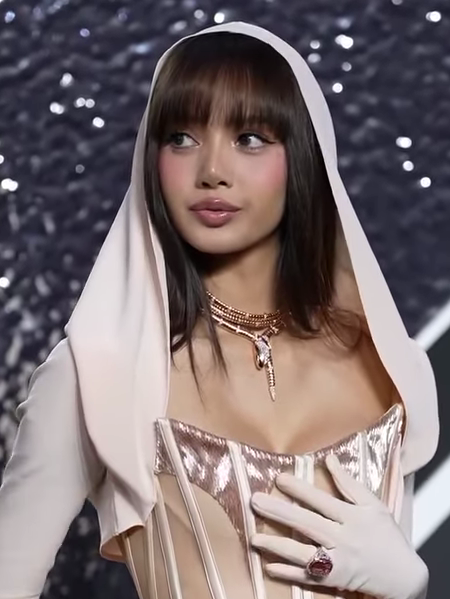
ลิซ่า (แร็ปเปอร์)

| name = ลิซ่า
| image = 20240911 Lisa MTV VMAs 06 (cropped).png
| caption = ลิซ่าในเดือนกันยายน 2567
| birth_name = ปราณปรียา มโนบาล
| birth_place = จังหวัดบุรีรัมย์ ประเทศไทย
| organization = แอลลาวด์
| signature = Signature of Lisa.svg
| module = Infobox musical artist|embed=yes
| origin = ประเทศเกาหลีใต้
| instrument = เสียงร้อง
| years_active = 2559–ปัจจุบัน
| current_member_of = แบล็กพิงก์
ลลิษา มโนบาล (ชื่อเกิด: ปราณปรียา มโนบาล; เกิด 27 มีนาคม พ.ศ. 2540) เป็นที่รู้จักในชื่อ ลิซ่า (ฮันกึล: 리사, ) เป็นแร็ปเปอร์ นักร้อง และนักเต้นชาวไทย เธอเป็นสมาชิกของแบล็กพิงก์ เกิร์ลกรุปเกาหลีใต้สังกัดวายจีเอนเตอร์เทนเมนต์
ลิซ่าเปิดตัวเป็นศิลปินเดี่ยวกับซิงเกิลอัลบั้มชื่อ "ลลิษา" ในเดือนกันยายน 2564 อัลบั้มเปิดตัวที่อันดับหนึ่งบนเซอร์เคิลอัลบั้มชาร์ต|แกออนอัลบั้มชาร์ต และขายได้มากกว่า 7 แสนชุดในสัปดาห์แรก ทำให้เธอเป็นศิลปินหญิงคนแรกที่ทำได้ มิวสิกวิดีโอลลิษา (เพลง)|เพลงชื่อเดียวกับอัลบั้ม มีผู้ชมรวม 73.6 ล้านครั้งในวันแรกบนยูทูบ กลายเป็นรายชื่อวิดีโอออนไลน์ที่มียอดผู้ชมมากที่สุดใน 24 ชั่วโมงแรก|มิวสิกวิดีโอที่มีผู้ชมมากที่สุดใน 24 ชั่วโมงแรกบนยูทูบโดยศิลปินเดี่ยว ซิงเกิลแรกและซิงเกิลที่สองของอัลบั้ม "ลลิษา" และ "มันนี (เพลงลิซ่า)|มันนี" ขึ้นถึงสิบอันดับแรกบน Billboard Global 200|"บิลบอร์ด" โกลบอล 200 โดยเพลงหลังกลายเป็นเพลงแรกของศิลปินเดี่ยวหญิงเคป็อปที่อยู่บนชาร์ต บิลบอร์ดฮอต 100|"บิลบอร์ด" ฮอต 100 และชาร์ตซิงเกิลแห่งสหราชอาณาจักร ได้นานหลายสัปดาห์ นอกจากนี้ "ลลิษา" และ "มันนี" ยังกลายเป็นอัลบั้มและเพลงแรกของศิลปินเดี่ยวเคป็อปที่มียอดสตรีมถึง 1 พันล้านครั้งบนสปอติฟายด้วย
ลิซ่าได้รับรางวัลมากมาย รวมถึงรางวัลมามาอะวอดส์, เซอร์เคิลชาร์ตมิวสิกอะวอดส์, เอ็มทีวีวิดีโอมิวสิกอะวอดส์ และเอ็มทีวียุโรปมิวสิกอะวอดส์ สองรางวัลหลังเธอเป็นศิลปินเดี่ยวเคป็อปคนแรกที่ได้รับรางวัลดังกล่าว เธอได้บันทึกในบันทึกสถิติโลกกินเนสส์ 8 หัวข้อ มากกว่าศิลปินเดี่ยวเคป็อปคนใด ๆ ทั้งนี้ เธอยังเป็นรายชื่อบัญชีอินสตาแกรมที่มียอดผู้ติดตามมากที่สุด|ศิลปินเคป็อปที่มียอดผู้ติดตามมากที่สุดบนอินสตาแกรมเช่นเดียวกับศิลปินเดี่ยวเคป็อปที่มียอดผู้ติดตามมากที่สุดบนยูทูบ
== ชีวิตช่วงแรก ==
ลิซ่าเกิดเมื่อวันที่ 27 มีนาคม พ.ศ. 2540 ที่จังหวัดบุรีรัมย์ มีชื่อเกิดว่า "ปราณปรียา" แต่ภายหลังเปลี่ยนเป็น "ลลิษา" จากการทายทักของหมอดู มีความหมายว่า "ผู้ที่ได้รับการยกย่อง" และมีชื่อเล่นในวัยเด็กว่า "ป๊อกแป๊ก", "ลลิส" และ "ลิส" ตามลำดับ ลิซ่าอาศัยอยู่กับมารดาชื่อ จิตทิพย์ เป็นชาวจังหวัดบุรีรัมย์ และพ่อเลี้ยงชื่อ มาร์โค บรุช์ไวเลอร์ (Marco Brüschweiler) ชาวสวิส เป็นที่ปรึกษาการประกอบธุรกิจร้านอาหารและผู้เชี่ยวชาญทางด้านอาหารไทย ลิซ่าสำเร็จการศึกษาจากโรงเรียนประภามนตรี 1 และ 2
เมื่ออายุสี่ขวบ ลิซ่าเริ่มหัดเต้นและลงแข่งขันในเวทีต่าง ๆ รวมถึงโครงการทูบีนัมเบอร์วัน และได้เข้าร่วมทีมนักเต้น วีซาคูล (We Zaa Cool) ซึ่งต่อมาในเดือนกันยายน 2552 ทีมได้เข้าแข่งขันในรายการ "แอลจีเอนเตอร์เทนเนอร์ ล้านฝันสนั่นโลก" ทางช่อง 9 และได้รางวัลพิเศษประเภททีม นอกจากนี้ ลิซ่ายังเป็นตัวแทนของโรงเรียนไปประกวดร้องเพลงในโครงการ 3 คุณธรรมนำไทย ซึ่งจัดโดยศูนย์คุณธรรม (องค์การมหาชน)|ศูนย์คุณธรรม และได้รับรางวัลรองชนะเลิศ
ครั้นเมื่อเข้าสู่วัยรุ่น ลิซ่าเริ่มสนใจอุตสาหกรรมเคป็อปและอยากเป็นศิลปินเกาหลีรายการ "วีกลีไอดอล" เมื่อวันที่ 6 พฤศจิกายน 2559 ตอนที่ 277 ทางช่องเอ็มบีซีเอเวอรี 1 เธอยังแสดงความชื่นชมต่อบิกแบง (วงดนตรีเกาหลีใต้)|บิกแบงและทูเอนีวัน และปรารถนาว่าตนอยากประสบความสำเร็จเหมือนกับวงดังกล่าว ในปี 2553 วายจีเอนเตอร์เทนเมนต์มาเปิดออดิชันในประเทศไทยเป็นครั้งแรก จากผู้สมัครราวสี่พันคน ลิซ่าเป็นคนเดียวที่ผ่านการคัดเลือกและได้เข้ามาเป็นศิลปินฝึกหัดของวายจีเมื่อวันที่ 11 เมษายน 2554 ขณะออดิชัน เธอยังสร้างความประทับใจให้กับกรรมการชื่อ แทบิน|แดนนี อิม แห่งวงวันไทม์ ซึ่งภายหลังเขาออกมาชื่นชมถึงความมั่นใจบนเวทีและทัศนคติหลังเวทีของเธอ
== อาชีพ ==
=== ก่อนเปิดตัวและแบล็กพิงก์ ===
ไฟล์:(17.05.17) 블랙핑크 리사 2.jpg|thumb|upright|right|ลิซ่าขณะแสดงในเดือนพฤษภาคม 2560
ลิซ่าเริ่มเป็นที่สนใจในปี 2555 หลังจากวายจีอัปโหลดวิดีโอการเต้นของเธอลงบนยูทูบในคลิปชื่อ "WHO'S THAT GIRL???" ในเดือนพฤศจิกายน 2556 เธอปรากฏอยู่ในมิวสิกวิดีโอของแทยัง สำหรับเพลง "รินการีนกา" (Ringa Linga) ในฐานะนักเต้นประกอบ ร่วมกับสมาชิกของไอคอน (วงดนตรีเกาหลีใต้)|ไอคอนและวินเนอร์ ในเดือนมีนาคม 2557 ลิซ่าเป็นนางแบบให้กับเสื้อผ้าแนวสตรีตของโนนากอน (Nonagon) ร่วมกับบีไอและบ็อบบี้ (แร็ปเปอร์)|บ็อบบี
หลังจากการฝึกหัดนานกว่า 5 ปี ลิซ่าได้เป็นหนึ่งในสมาชิกวงแบล็กพิงก์และยังเป็นศิลปินต่างชาติคนแรกในค่ายวายจีเอนเตอร์เทนเมนต์ แบล็กพิงก์เปิดตัวครั้งแรกด้วยซิงเกิลอัลบั้ม "สแควร์วัน (ซิงเกิลแบล็กพิงก์)|สแควร์วัน" วางจำหน่ายในเดือนสิงหาคม 2559 ซิงเกิลนำ "วิสเซิล (เพลงแบล็กพิงก์)|วิสเซิล" ประสบความสำเร็จด้วยการออลคิล (All Kill) บนชาร์ตของเกาหลีใต้ ทำให้แบล็กพิงก์ได้เข้าชิงรางวัลโกลเดนดิสก์อะวอดส์สาขาเพลงดิจิทัลยอดเยี่ยม (พนซัง) ในปีต่อมา พวกเธอกวาดสามรางวัลจากแกออนชาร์ตเคป็อปอะวอดส์สาขาศิลปินหน้าใหม่แห่งปี, เพลงแห่งปี ประจำเดือนสิงหาคม จากเพลง "วิสเซิล (เพลงแบล็กพิงก์)|วิสเซิล" และเพลงแห่งปี ประจำเดือนพฤศจิกายน จากเพลง "เพลย์อิงวิทไฟร์"
ในเดือนตุลาคม 2563 แบล็กพิงก์ออกสตูดิโออัลบั้มชุดแรก "ดิอัลบั้ม (อัลบั้มแบล็กพิงก์)|ดิอัลบั้ม" อัลบั้มประสบความสำเร็จทั่วโลก และกลายเป็นอัลบั้มที่ขายดีที่สุดอันดับที่ห้าในปี 2563 ด้วยยอดขาย 1.5 ล้านชุด และเป็นอัลบั้มขายดีที่สุดตลอดกาลของศิลปินหญิงชาวเกาหลีใต้ ในปีเดียวกันนั้น วงออกภาพยนตร์สารคดีชื่อ "แบล็กพิงก์: ไลต์อัพเดอะสกาย" ออกฉายทางเน็ตฟลิกซ์
=== ผลงานเดี่ยว ===
ในวันที่ 19 เมษายน 2564 วายจีเอนเตอร์เทนเมนต์เปิดเผยกับ "เดอะโคเรียเฮรัลด์" ว่าลิซ่าจะเปิดตัวเป็นศิลปินเดี่ยวคนที่สามของแบล็กพิงก์ โดยกำหนดการจะประกาศให้ทราบภายหลัง วันที่ 12 กรกฎาคม วายจีกล่าวว่ากำลังถ่ายทำมิวสิกวิดีโอของเธอ ซิงเกิลอัลบั้มเปิดตัวของลิซ่าชื่อ "ลลิษา" และลลิษา (เพลง)|ซิงเกิลนำในชื่อเดียวกัน วางจำหน่ายวันที่ 10 กันยายน 2564 มิวสิกวิดีโอเพลง "ลลิษา" กลายเป็นวิดีโอของศิลปินเดี่ยวที่มีผู้ชมมากที่สุดภายใน 24 ชั่วโมง ทำลายสถิติมิวสิกวิดีโอเพลง "มี (เพลงเทย์เลอร์ สวิฟต์)|มี" ของเทย์เลอร์ สวิฟต์ ที่ร้องรับเชิญโดยเบรนดอน ยูรี เพลงยังเปิดตัวที่อันดับ 84 บนชาร์ต บิลบอร์ดฮอต 100|"บิลบอร์ด" ฮอต 100 และอันดับสองบนชาร์ต Billboard Global 200|"บิลบอร์ด" โกลบอล 200 อัลบั้มขายได้ถึง 736,221 ชุดในสัปดาห์แรก กลายเป็นอัลบั้มที่มียอดขายสัปดาห์แรกสูงที่สุดของศิลปินหญิงเกาหลี และทำให้ลิซ่าเป็นศิลปินหญิงเดี่ยวคนแรกที่มียอดขายมากกว่า 5 แสนชุดในหนึ่งสัปดาห์
ลิซ่าร้องรับเชิญให้ดีเจสเนก ในเพลง "เอสจี (เพลง)|เอสจี" ร่วมกับโอซูนา (นักร้อง)|โอซูนา และเมแกนเดอะสตัลเลียน ในวันที่ 22 ตุลาคม 2564 มิวสิกวิดีโอถ่ายทำในไมแอมีและกำกับโดยคอลิน ทิลลีย์ เพลงขึ้นอันดับที่ 19 บน "บิลบอร์ด" โกลบอล 200 ในสหรัฐ เพลงเปิดตัวที่อันดับสองบนชาร์ตบับบลิงอันเดอร์ฮอต 100 และกลายเป็นเพลงแรกของลิซ่าที่ขึ้นอันดับหนึ่งบนชาร์ตละตินแอร์เพลย์
ลิซ่าได้รับรางวัลเอ็มทีวีวิดีโอมิวสิกอะวอดส์และเอ็มทีวียุโรปมิวสิกอะวอดส์ สาขาเคป็อปยอดเยี่ยม สำหรับเพลง "ลลิษา" ทำให้ลิซ่ากลายเป็นศิลปินเดี่ยวเคป็อปคนแรกที่ได้รับสองรางวัลนี้ ในวันที่ 8 กุมภาพันธ์ 2567 ลิซ่าได้ก่อตั้งค่ายเพลงเป็นของตนเองในชื่อ แอลลาวด์ (Lloud) ต่อมาในวันที่ 10 เมษายน มีการประกาศว่าแอลลาวด์ได้ร่วมมือกับอาร์ซีเอเรเคิดส์ สำหรับการเผยแพร่ผลงานเดี่ยว โดยสัญญาของเธอจะรวมการเป็นเจ้าของต้นฉบับเสียงทั้งหมดด้วย ซิงเกิลเดี่ยว "ร็อกสตาร์ (เพลงลิซ่า)|ร็อกสตาร์" ซึ่งเป็นผลงานแรกภายใต้สังกัดแอลลาวด์ เผยแพร่เมื่อวันที่ 27 มิถุนายน
== กิจกรรมอื่น ๆ ==
=== การสนับสนุนผลิตภัณฑ์ ===
หลังจากเป็นนางแบบให้กับแบรนด์เครื่องสำอางเกาหลีใต้ มูนช็อต ในปี 2559 ลิซ่ากลายเป็นทูตตราสินค้าของประเทศจีนเมื่อวันที่ 21 มีนาคม 2561 รวมถึงประเทศไทยเมื่อวันที่ 25 กรกฎาคม 2562 เธอเป็นพรีเซ็นเตอร์เฉพาะให้กับคอลเลกชันใหม่หกชิ้นที่มีลายเซ็นของเธอเป็นส่วนหนึ่งของบรรจุภัณฑ์ ในเดือนมีนาคม 2562 ลิซ่าเซ็นสัญญากับบริษัทแอดวานซ์ อินโฟร์ เซอร์วิส (AIS) และเป็นพรีเซ็นเตอร์ให้กับซัมซุง กาแลคซีเอส 10 ในประเทศไทย เกมสำหรับโทรศัพท์มือถือ "แร็กนาร็อกเอ็ม: อีเทอร์นอลเลิฟ" ได้เลือกลิซ่าเป็นแบบให้กับตัวละครที่จะปรากฏอยู่บนเซิร์ฟเวอร์ "มิดไนต์ปาร์ตี" ตั้งแต่วันที่ 24 กรกฎาคม 2562 เป็นต้นไป
ในเดือนมกราคม 2563 ลิซ่าเป็นแบบให้กับบริษัทชุดกีฬา อาดิดาส SS20 ซีซัน ประเภทเสื้อผ้ามายเชลเตอร์ ร่วมกับมีโน แห่งวงวินเนอร์ ความนิยมครั้งใหม่ของลิซ่าในประเทศจีน หลังจากปรากฏอยู่ในรายการ "วัยรุ่นวัยฝัน ซีซัน 2" ทางช่องอ้ายฉีอี้ ในฐานะที่ปรึกษาการเต้น เธอได้รับเลือกให้เป็นโฆษกน้ำยาปรับผ้านุ่ม ดาวน์นี|ดีแอนด์จีดาวน์นี และนมโยเกิร์ต เจิ้งกว๋อลี่ ของเมิ่งหนิวแดรี เมื่อวันที่ 27 มิถุนายน เทนเซ็นต์เกมส์ได้ประกาศให้ลิซ่าเป็นโฆษกเกมมือถือ "บรอวล์สตาส์" ของซูเปอร์เซลล์ (บริษัทวิดีโอเกม)|ซูเปอร์เซลล์ ในเดือนตุลาคม แม็กคอสเมติกส์|แม็กซึ่งมีลอว์เดอร์เป็นเจ้าของได้แต่งตั้งให้ลิซ่าเป็นทูตระดับนานาชาติคนใหม่ด้วย
ในวันที่ 22 กุมภาพันธ์ 2564 ลิซ่าเซ็นสัญญากับวีโว (บริษัทเทคโนโลยี)|วีโว เพื่อส่งเสริมสมาร์ตโฟน วีโวเอส 9 และ วีโวเอส 7 ในเดือนมีนาคม 2565 เธอเป็นทูตตราสินค้าให้กับชีวาสรีกัลและได้แสดงแคมเปญที่ชื่อ "ไอไรส์, วีไรส์" ในเดือนมกราคม 2566 เธอเป็นพรีเซ็นเตอร์ให้กับทรูไอดี ซึ่งเป็นบริการในเครือทรู คอร์ปอเรชั่นCite web|date=2023-01-09|title=ทรูไอดี ดึง ลิซ่า แบล็กพิงค์ เป็นพรีเซนเตอร์ เสริมแกร่งคอนเทนต์ และภาพลักษณ์แบรนด์ในต่างประเทศ Brand Inside|language=en-US รวมถึงเป็นผู้สนับสนุนบอร์นพิงก์เวิลด์ทัวร์ที่จัดขึ้นในประเทศไทย ต่อมาในเดือนพฤษภาคม ปีเดียวกัน เธอโฆษณาให้ทรูมันนี่
ในเดือนกรกฎาคม 2567 ลิซ่าเป็นเฮาส์แอมบาสเซเดอร์ (House Ambassador) ให้แก่หลุยส์ วิตตอง
=== โทรทัศน์ ===
ลิซ่าได้รับคัดเลือกแสดงในรายการเรียลลิตีชื่อ "เรียลแมน 300" ออกอากาศครั้งแรกในวันที่ 21 กันยายน 2561 ทางช่องเอ็มบีซี รายการเกี่ยวกับชีวิตการเป็นทหารของเหล่าคนดังที่สถาบันกองทัพเกาหลีในย็องช็อน การแสดงของลิซ่าครั้งนี้ทำให้เธอได้รับเลือกเป็นตัวละครแห่งปีจากเอ็มบีซีเอนเตอร์เทนเมนต์อะวอดส์ ในเดือนพฤศจิกายน เธอเปิดช่องยูทูบเป็นของตนเอง ภายใต้บัญชีชื่อ "ลิลิฟิล์มออฟฟิเชียล" (Lilifilm Official) โดยที่วิดีโอจะเน้นไปที่การเต้นหรือวิดีโอบล็อก|วล็อกเป็นหลัก ในเดือนมีนาคม 2564 ช่องยูทูบของเธอมีผู้ติดตามมากกว่า 6 ล้านคน
ในเดือนมีนาคม 2563 ลิซ่ารับหน้าที่เป็นที่ปรึกษาการเต้นในรายการเซอร์ไววัลเพื่อค้นหาศิลปินกลุ่มหญิง "วัยรุ่นวัยฝัน ซีซัน 2" ทางช่องอ้ายฉีอี้ และ "วัยรุ่นวัยฝัน ซีซัน 3" เพื่อค้นหาศิลปินกลุ่มชายในเดือนกุมภาพันธ์ พ.ศ. 2564 นิตยสาร "วาไรตี (นิตยสาร)|วาไรตี" เปิดเผยว่าลิซ่าจะเริ่มต้นอาชีพนักแสดงในซีรีส์ทางช่องเอชบีโอเรื่อง "เดอะไวต์โลตัส" สำหรับฤดูกาลที่ 3 โดยใช้ชื่อ ลลิษา มโนบาล เป็นเครดิต
== ความนิยม ==
ในเดือนเมษายน 2562 ลิซ่ากลายเป็นศิลปินเคป็อปที่มียอดผู้ติดตามมากที่สุดในอินสตาแกรม โดยมีผู้ติดตามกว่า 17.4 ล้านคนในขณะนั้น เธอยังเป็นผู้มีชื่อเสียงจากประเทศไทยและประเทศเกาหลีใต้ที่มียอดผู้ติดตามมากที่สุดในอินสตาแกรม และกลายเป็นศิลปินเคป็อปคนแรกที่มีผู้ติดตามถึง 50 ล้านคนในเดือนเมษายน 2564 และยังคงเพิ่มขึ้นอย่างต่อเนื่อง
ในปี 2564 ยูโกฟ ซึ่งเป็นหน่วยงานระหว่างประเทศของอังกฤษ จัดอันดับลิซ่าอยู่ที่ 17 จาก 20 ในรายชื่อ "ผู้หญิงที่น่ายกย่องมากที่สุดในโลก" อยู่เคียงข้างกับมิเชลล์ โอบามา, แอนเจลีนา โจลี, สมเด็จพระราชินีนาถเอลิซาเบธที่ 2 แห่งสหราชอาณาจักร|สมเด็จพระราชินีนาถเอลิซาเบธที่ 2 และอีกมากมาย
เมื่อวันที่ 11 เมษายน 2566 นักวิจัยภาควิชาชีววิทยา คณะวิทยาศาสตร์ มหาวิทยาลัยเชียงใหม่|คณะวิทยาศาสตร์ มหาวิทยาลัยเชียงใหม่ ตั้งชื่อพืชดอกวงศ์กระดังงาชนิดใหม่ว่า บุหงาลลิษา เพื่อเป็นเกียรติแก่เธอ ในเดือนตุลาคม ปีเดียวกัน ลิซ่าได้รับเลือกให้เป็นหนึ่งในผู้เข้าสู่หอเกียรติยศแห่งเอเชีย ประจำปี 2566 อยู่เคียงข้างเฟรดดี เมอร์คูรี และรีวอิจิ ซากาโมโตะ
== ผลงานเพลง ==
=== ซิงเกิลอัลบั้ม ===
| class="wikitable plainrowheaders" style="text-align:center;"
|+ รายชื่อซิงเกิลอัลบั้ม รายละเอียด ตำแหน่งบนชาร์ต ยอดขาย และการรับรอง
! scope="col" rowspan="2" style="width:8em;"| ชื่อ
! rowspan="2" style="width:20em;"| รายละเอียด
! scope="col" style="width:7em;"| ตำแหน่งสูงสุด
! scope="col" rowspan="2" style="width:15em;"| ยอดขาย
! scope="col" rowspan="2" style="width:16em;"| List of music recording certifications#Albums|การรับรอง
|-
! scope="col" style="width:2.5em;font-size:85%;" | Gaon Album Chart|เกาหลี
|-
! scope="row"; style="font-weight:normal; text-align:left;"\ | "ลลิษา"
|
* ออกจำหน่าย: 10 กันยายน 2564
* สังกัด: YG Entertainment|วายจี, Interscope Records|อินเตอร์สโคป
* รูปแบบ: ซีดี, ดิจิทัลดาวน์โหลด, สื่อส่งผ่านสัญญาณต่อเนื่อง|สตรีมมิง, แผ่นเสียง
| 1
|
* เกาหลี: 845,866"Lalisa" Sales: 750,000 (CD) + 60,000 (Kit) + 35,866 (LP)
*
*
*
*
|
* Gaon Music Chart#Certification|เคเอ็มซีเอ: ทองคำขาว 3 ครั้ง
|
=== ซิงเกิล ===
| class="wikitable plainrowheaders" style="text-align:center;"
|+ รายชื่อซิงเกิล ปีที่ออก ตำแหน่งบนชาร์ต ยอดขาย การรับรอง และชื่ออัลบั้ม
! scope="col" rowspan="2" style="width:12em;"| ชื่อ
! scope="col" rowspan="2" style="width:2em;"| ปี
! scope="col" colspan="10"| ตำแหน่งสูงสุดบนชาร์ต
! scope="col" rowspan="2" style="width:12em;"| ยอดขาย
! scope="col" rowspan="2" style="width:10em;"| List of music recording certifications#Singles|การรับรอง
! scope="col" rowspan="2" style="width:5em;"| อัลบั้ม
|-
! scope="col" style="width:2.75em;font-size:90%;"| Circle Digital Chart|เกาหลีPeaks on the Circle Digital Chart (formerly Gaon Digital Chart):
*
*
! scope="col" style="width:2.75em;font-size:90%;"| ARIA Charts|ออสเตรเลียPeaks on the ARIA Top 100 Singles Chart:
* "Lalisa":
* "Money":
* "Rockstar":
! scope="col" style="width:2.75em;font-size:90%;"| Canadian Hot 100|แคนาดาPeaks on the "Billboard" Canadian Hot 100:
*
*"SG":
*
*
! scope="col" style="width:2.75em;font-size:90%;"| Syndicat National de l'Édition Phonographique|ฝรั่งเศสPeaks on the SNEP Top Singles:
* All except noted:
* "Rockstar":
! scope="col" style="width:2.75em;font-size:90%;" | Recording Industry Association of Malaysia|มาเลเซียPeaks on the RIM Charts:
*
*
*
*
*
! scope="col" style="width:2.75em;font-size:90%;"| Associação Fonográfica Portuguesa|โปรตุเกส
! scope="col" style="width:2.75em;font-size:90%;"| Recording Industry Association Singapore|สิงคโปร์Peaks on the RIAS Top Streaming Chart:
*
*
*
*
! scope="col" style="width:2.75em;font-size:90%;"| UK Singles Chart|อังกฤษCite web|title=Lisa full Official Chart History|publisher=Official Charts Company|language=en
! scope="col" style="width:2.75em;font-size:90%;"| Billboard Hot 100|สหรัฐPeaks on the "Billboard" Hot 100:
*
*
*"Rockstar":
! scope="col" style="width:2.75em;font-size:90%;"| Billboard Global 200|ทั่วโลกPeaks on the "Billboard" Global 200:
*
*"SG":
*
*"Rockstar":
|-
! scope="row"; style="font-weight:normal; text-align:left;"\ | "ลลิษา (เพลง)|ลลิษา"
| rowspan="3" | 2564
| 64 || 76 || 42 || 175 || 1 || 128 || 2 || 68 || 84 || 2
|
* สหรัฐ: 9,200
|
| "ลลิษา"
|-
! scope="row"; style="font-weight:normal; text-align:left;"\ | "เอสจี (เพลง)|เอสจี"
| —Efn|"เอสจี" ไม่ได้เข้าสู่แกออนดิจิทัลชาร์ต แต่ขึ้นสูงสุดอันดับที่ 173 บนชาร์ตดาวน์โหลดGaon Download Chart:
* || — || 86 || 87 || 17 || 167 || 26 || —Efn|"เอสจี" ไม่ได้เข้าสู่ชาร์ตซิงเกิลแห่งสหราชอาณาจักร แต่ขึ้นสูงสุดอันดับที่ 24 บนชาร์ตดาวน์โหลดซิงเกิลแห่งสหราชอาณาจักร || —Efn|"เอสจี" ไม่ได้เข้าสู่ "บิลบอร์ด" ฮอต 100 แต่ขึ้นสูงสุดอันดับที่ 2 บนชาร์ตบับบลิงอันเดอร์ฮอต 100 || 19
|
* สหรัฐ: 3,500
* ทั่วโลก: 19,000
|
* SNEP|: ทองคำ
|
|-
! scope="row"; style="font-weight:normal; text-align:left;"\ | "มันนี (เพลงลิซ่า)|มันนี"
| —Efn|"มันนี" ไม่ได้เข้าสู่แกออนดิจิทัลชาร์ต แต่ขึ้นสูงสุดอันดับที่ 43 บนชาร์ตดาวน์โหลดCircle Download Chart (formerly Gaon Download Chart):
* || 32 || 37 || 75 || 1 || 23 || 2 || 46 || 90 || 10
|
* สหรัฐ: 8,200"Money" US Sales:
*
*
* ทั่วโลก: 4,400
|
* Associação Fonográfica Portuguesa|: ทองคำ
* British Phonographic Industry|: เงิน
* เอสเอ็นอีพี: ทองคำ
| "ลลิษา"
|-
! scope="row"; style="font-weight:normal; text-align:left;"\ | "ร็อกสตาร์ (เพลงลิซ่า)|ร็อกสตาร์"
| rowspan="3" | 2567
| 120 || 61 || 51 || 90 || 2 || 87 || 4 || 49 || 70 || 4
|
* สหรัฐ: 6,100
* ทั่วโลก: 44,000
| rowspan=3"
| rowspan=3"
|-
! scope="row" | "นิววูแมน"
| 147 || 99 || 80 || 76 || 4 || 55 || 8 || 55 || 97 || 15
|
* ทั่วโลก: 10,000
|-
! scope="row" | "มูนลิตฟลอร์"
| colspan="11"
|-
| colspan="15" style="font-size:90%" | "—" หมายถึงเพลงที่ไม่ได้จำหน่ายในประเทศนั้น ๆ หรือไม่ติดชาร์ต
|
=== เพลงอื่น ๆ ที่ติดชาร์ต ===
| class="wikitable plainrowheaders" style="text-align:center;"
|+ รายชื่อเพลงอื่น ๆ ที่ติดชาร์ต ปีที่ออก ตำแหน่งบนชาร์ต และชื่ออัลบั้ม
! rowspan="2" scope="col" style="width:12em;" | ชื่อ
! rowspan="2" scope="col" style="width:2em;" | ปี
! scope="col" colspan="10" | ตำแหน่งสูงสุดบนชาร์ต
! rowspan="2" scope="col" style="width:8em;" | อัลบั้ม
|-
! scope="col" style="width:2.5em;font-size:90%;" | Circle Digital Chart|เกาหลีPeaks on the Circle Digital Chart (formerly Gaon Digital Chart):
*
! scope="col" style="width:2.5em;font-size:90%;" | South Korea Songs|เกาหลีซองส์
! scope="col" style="width:2.5em;font-size:90%;"|Association of Hungarian Record Companies|ฮังการีPeaks on the Single Top 40:
*
! scope="col" style="width:2.5em;font-size:90%;" | Malaysia Songs|มาเลเซียซองส์
! scope="col" style="width:2.5em;font-size:90%;" | Official New Zealand Music Chart|นิวซีแลนด์ฮอต
! scope="col" style="width:2.5em;font-size:90%;" | Recording Industry Association Singapore|สิงคโปร์
! scope="col" style="width:2.5em;font-size:90%;" | Taiwan Songs|ไต้หวัน
! scope="col" style="width:2.5em;font-size:90%;" | World Digital Song Sales|สหรัฐเวิลด์
! scope="col" style="width:2.5em;font-size:90%;" | Billboard Vietnam Hot 100|เวียดนามPeaks on the "Billboard" Vietnam Hot 100:
*
! scope="col" style="width:2.65em;font-size:90%;" | Billboard Global 200|ทั่วโลก
|-
! scope="col" colspan="16" | ในฐานะนักร้องรับเชิญ
|-
! scope="row"; style="font-weight:normal; text-align:left;"\ | "ชุง!" ()
| 2566
| 119 || 23 || 9 || 11 || 31 || 9 || 13 || 11 || 35 || 143
| "ดาวน์ทูเอิร์ธ"
|
=== เครดิตการเขียนเพลง ===
| class="wikitable sortable plainrowheaders"
|+ รายชื่อเพลงที่เขียน ปีที่ออก ศิลปิน ชื่อเพลง และชื่ออัลบั้ม
! rowspan="2" | ปี
! rowspan="2" | ศิลปิน
! rowspan="2" | เพลง
! rowspan="2" | อัลบั้ม
! colspan="2" | คำร้อง
! colspan="2" | คีตกวี|เรียบเรียง
! rowspan="2" scope="col" class="unsortable"|
|-
! เครดิต
! กับ
! เครดิต
! กับ
|-
! scope="row"| 2564
| ดีเจสเนก, โอซูนา, เมแกนเดอะสตัลเลียน และตนเอง
| "เอสจี"
|
|
|
|
|
| style="text-align:center" |
|-
! scope="row" rowspan=2| 2567
| ตนเอง
| "ร็อกสตาร์"
|
|
|
|
|
| style="text-align:center" |
|-
| ตนเองและโรซาลิอา
| "นิววูแมน"
|
|
|
|
|
| style="text-align:center" |
|
== ผลงานวีดิทัศน์ ==
=== มิวสิกวิดีโอ ===
| class="wikitable sortable plainrowheaders"
|-
! scope="col" | ชื่อ
! scope="col" | ปี
! scope="col" | ผู้กำกับ
! ความยาว
! scope="col" class="unsortable"|
|-
! scope="row"; style="font-weight:normal; text-align:left;"\ | "ลลิษา"
| rowspan="2" | 2564
| ซอ ฮย็อน-ซึง
| 3:26
| style="text-align:center;" |
|-
! scope="row"; style="font-weight:normal; text-align:left;"\ | "เอสจี"
| คอลิน ทิลลีย์
| 4:01
| style="text-align:center;" |
|-
! scope="row"; style="font-weight:normal; text-align:left;"\ | "ร็อกสตาร์"
| rowspan="2" | 2567
| เฮนรี สโคลฟิลด์
| 2:48
|
|-
! scope="row" | "นิววูแมน"
|เดฟ เมเยอส์
|3:12
|
|
=== วิดีโออื่น ๆ ===
| class="wikitable plainrowheaders" style="text-align:center;"
! scope="col" | ชื่อ
! scope="col" | ปี
! scope="col" | ผู้กำกับ
! scope="col" | ความยาว
! scope="col" style="width:1em;"|
|-
! scope="row" | "มันนี"
| 2564
| อี ซัง-ยุน
| 2:50
| style="text-align:center;" |
|-
! scope="row" | "ชุง!"
| 2566
| ไจแกนต์
| 3:29
| style="text-align:center;" |
|
== ผลงานการแสดง ==
=== โทรทัศน์ ===
| class="wikitable sortable plainrowheaders"
|-
! scope="col" | ปี
! scope="col" | ชื่อ
! scope="col" | บทบาท
! scope="col" | หมายเหตุ
! scope="col" class="unsortable" |
|-
! scope="row"| 2560
| "ชาร์มทีวี"
| rowspan="2"| สมาชิกหลัก
| ลิซ่าทีวี; 3 ตอน
| style="text-align:center" |
|-
! scope="row"| 2561
| "เรียลแมน 300"
| 6 ตอน
| style="text-align:center" |
|-
! scope="row"| 2563–2564
| "วัยรุ่นวัยฝัน"
| ที่ปรึกษาการเต้น
| ฤดูกาลที่ วัยรุ่นวัยฝัน ซีซัน 2|2–วัยรุ่นวัยฝัน ซีซัน 3|3
| style="text-align:center" |
|-
! scope="row"| 2568
| "เดอะไวต์โลตัส"
|
| ฤดูกาลที่ 3; ใช้ชื่อ ลลิษา มโนบาล เป็นเครดิต
| style="text-align:center" |
|-
|
== รางวัลและการเสนอชื่อ ==
| class="wikitable plainrowheaders sortable"
! scope="col" | รางวัล
! scope="col" | ปี
! scope="col" | สาขา
! scope="col" | ผู้รับ
! scope="col" | ผล
! scope="col" class="unsortable" |
|-
! scope="row" | เอเชียอาร์ติสต์อะวอดส์
| style="text-align:center" | เอเชียอาร์ติสต์อะวอดส์ ครั้งที่ 8|2566
| รางวัลความนิยม – นักร้องหญิง
| ตนเอง
|
| style="text-align:center" |
|-
! rowspan="7" scope="row" style="font-weight:normal; text-align:left;"\ |เอเชียป็อปมิวสิกอะวอดส์efn|จัดโดยฮ่องกงเอเชียแปซิฟิกอินเตอร์เนชันแนลกรุปและซันเวย์เรเคิดส์ เอเชียป็อปมิวสิกอะวอดส์พิจารณาผู้ได้รับรางวัลจาก "เอเชียป็อปมิวสิกชาร์ต" ซึ่งเปิดตัวเมื่อเดือนกันยายน 2562
| rowspan="7" style="text-align:center" | 2564
| เพลงแห่งปี (ต่างประเทศ)
| rowspan="2" | "ลลิษา (เพลง)|ลลิษา"
|
| rowspan="4" style="text-align:center" |
|-
| 20 อันดับเพลงแห่งปี (ต่างประเทศ)
|
|-
| 20 อันดับอัลบั้มแห่งปี (ต่างประเทศ)
| rowspan="2" | "ลลิษา"
|
|-
| พีเพิลส์ชอยซ์อะวอด (ต่างประเทศ)
|
|-
| การแสดงเต้นยอดเยี่ยม (ต่างประเทศ)
| "มันนี (เพลงลิซ่า)|มันนี"
|
| rowspan="3" style="text-align:center" |
|-
| ศิลปินหญิงยอดเยี่ยม (ต่างประเทศ)
| ตนเอง
|
|-
| บันทึกเสียงแห่งปี (ต่างประเทศ)
| "ลลิษา"
|
|-
! scope="row"; style="font-weight:normal; text-align:left;"\ | บราโบออตโต
| style="text-align:center" | 2565
| ผู้มาใหม่ยอดเยี่ยม
| rowspan="4" | ตนเอง
|
| style="text-align:center" |
|-
! scope="row"; style="font-weight:normal; text-align:left;"\ | เดอะแฟกต์มิวสิกอะวอดส์
| style="text-align:center" | 2564
| แฟนเอ็นสตาร์ชอยซ์ – รายบุคคล
|
| style="text-align:center" |
|-
! scope="row"; style="font-weight:normal; text-align:left;"\ | แกออนชาร์ตมิวสิกอะวอดส์
| style="text-align:center" | 11th Gaon Chart Music Awards|2565
| มูบีตโกลบอลชอยซ์อะวอด – หญิง
|
| style="text-align:center;"|
|-
! scope="row" rowspan="2" style="font-weight:normal; text-align:left;"\ | ฮันทอมิวสิกอะวอดส์
| style="text-align:center" rowspan="2" | 2564
| รางวัลศิลปิน – หญิงเดี่ยว
|
| style="text-align:center;"|
|-
| อินิเชียลโชทงเรเคิดอะวอด
|"ลลิษา"
|
| style="text-align:center;"|
|-
! rowspan="4" scope="row" style="font-weight:normal; text-align:left;"\ | จูกซ์ไทยแลนด์มิวสิกอะวอดส์
| style="text-align:center" | 2020 Joox Thailand Music Awards|2563
| ซุปตาร์แห่งโลกโซเชียล
| ตนเอง
|
| style="text-align:center;" |
|-
| style="text-align:center" rowspan="3" | 2565
| rowspan="2" | เพลงเกาหลีแห่งปี
| "มันนี (เพลงลิซ่า)|มันนี"
|
| style="text-align:center" |
|-
| "ลลิษา (เพลง)|ลลิษา"
|
| style="text-align:center" rowspan="2” |
|-
| เพลงต่างประเทศแห่งปี
| "เอสจี (เพลง)|เอสจี" (กับดีเจสเนก, โอซูนา (นักร้อง)|โอซูนา และเมแกนเดอะสตัลเลียน)
|
|-
! scope="row"; style="font-weight:normal; text-align:left;"\ | โคเรียเฟิสต์แบรนด์อะวอดส์efn|จัดโดยคณะกรรมการตราสินค้าผู้บริโภคเกาหลีและโคเรียคอนซูเมอร์ฟอรัม โคเรียเฟิสต์แบรนด์อะวอดส์พิจารณาผู้ได้รับรางวัลจากการสำรวจทั่วประเทศเกาหลีใต้
| style="text-align:center" | 2565
| นักร้องหญิงเดี่ยวยอดเยี่ยม
| rowspan="3" | ตนเอง
|
| style="text-align:center" |
|-
! scope="row" rowspan="7" style="font-weight:normal; text-align:left;"\ | เอ็มเน็ตเอเชียนมิวสิกอะวอดส์
| style="text-align:center" rowspan="7" | 2021 Mnet Asian Music Awards|2564
| เวิลด์ไวด์แฟนชอยซ์ท็อปเทน
|
| style="text-align:center" |
|-
| Mnet Asian Music Award for Artist of the Year|ศิลปินแห่งปี
|
| style="text-align:center" |
|-
| Mnet Asian Music Award for Best Dance Performance|การแสดงเต้นเดี่ยวยอดเยี่ยม
| "ลลิษา (เพลง)|ลลิษา"
|
| style="text-align:center;" rowspan="2" |
|-
| Mnet Asian Music Award for Best Female Artist|ศิลปินหญิงยอดเยี่ยม
| ตนเอง
|
|-
| Mnet Asian Music Award for Song of the Year|เพลงแห่งปี
| "ลลิษา"
|
| style="text-align:center" |
|-
| ช่วงเวลาสุดโปรดบนติ๊กต็อก
| rowspan="5" | ตนเอง
|
| style="text-align:center" |
|-
| Mnet Asian Music Award for Worldwide Icon of the Year|ไอคอนระดับโลกแห่งปี
|
| style="text-align:center" |
|-
! scope="row" rowspan="2" style="font-weight:normal; text-align:left;"\ | เอ็มทีวียุโรปมิวสิกอะวอดส์
| style="text-align:center" | เอ็มทีวียุโรปมิวสิกอะวอดส์ 2021|2564
| rowspan="2" | เคป็อปยอดเยี่ยม
|
| style="text-align:center" |
|-
| style="text-align:center" | เอ็มทีวียุโรปมิวสิกอะวอดส์ 2022|2565
|
| style="text-align:center" |
|-
! scope="row" rowspan="3" style="font-weight:normal; text-align:left;"\ | เอ็มทีวีมิลเลนเนียลอะวอดส์
| style="text-align:center" rowspan="3" | เอ็มทีวีมิลเลนเนียลอะวอดส์ 2022|2565
| กลุ่มแฟนคลับยอดเยี่ยม
|
| style="text-align:center" rowspan="3" |
|-
| ฮิตระดับโลกแห่งปี
| "มันนี (เพลงลิซ่า)|มันนี"
|
|-
| เคป็อปโดมิเนียน
| ตนเอง
|
|-
! scope="row" rowspan="5"; style="font-weight:normal; text-align:left;"\ | เอ็มทีวีวิดีโอมิวสิกอะวอดส์
| style="text-align:center" | เอ็มทีวีวิดีโอมิวสิกอะวอดส์ 2022|2565
| rowspan="2" | เอ็มทีวีวิดีโอมิวสิกอะวอดส์ สาขาวิดีโอเคป็อปยอดเยี่ยม|เคป็อปยอดเยี่ยม
| "ลลิษา (เพลง)|ลลิษา"
|
| style="text-align:center;" |
|-
| style="text-align:center" rowspan="4" | 2567
| rowspan="4" | "ร็อกสตาร์ (เพลงลิซ่า)|ร็อกสตาร์"
|
| style="text-align:center;" |
|-
| MTV Video Music Award for Best Art Direction|กำกับศิลป์ยอดเยี่ยม
|
| style="text-align:center;" rowspan="3" |
|-
| MTV Video Music Award for Best Choreography|ออกแบบท่าเต้นยอดเยี่ยม
|
|-
| MTV Video Music Award for Best Editing|ตัดต่อยอดเยี่ยม
|
|-
! scope="row"; style="font-weight:normal; text-align:left;"\ | เดอะพีเพิลอะวอดส์
| style="text-align:center" | 2565
| บุคคลแห่งปี
| ตนเอง
|
| style="text-align:center;"|
|-
! scope="row"; style="font-weight:normal; text-align:left;"\ | รางวัลโลนูเอสโตร
| style="text-align:center" | Premio Lo Nuestro 2023|2566
| การร่วมงานแบบครอสโอเวอร์แห่งปี
| "เอสจี (เพลง)|เอสจี" (กับดีเจสเนก, โอซูนา (นักร้อง)|โอซูนา และเมแกนเดอะสตัลเลียน)
|
| style="text-align:center" |
|-
! scope="row" rowspan="3" style="font-weight:normal; text-align:left;"\ | โซลมิวสิกอะวอดส์
| style="text-align:center" rowspan="3" | 31st Seoul Music Awards|2565
| รางวัลพนซัง
| "ลลิษา"
|
| style="text-align:center" rowspan="3" |
|-
| รางวัลคลื่นเกาหลี
| rowspan="7" | ตนเอง
|
|-
| รางวัลความนิยม
|
|-
! scope="row" rowspan="2" style="font-weight:normal; text-align:left;"\ | เดอะสแตนดาร์ด
| style="text-align:center" | 2561
| rowspan="2" | บุคคลผู้สร้างปรากฏการณ์แห่งปีขวัญใจมหาชน
|
| style="text-align:center" |
|-
| style="text-align:center" | 2562
|
| style="text-align:center" |
|-
! scope="row"; style="font-weight:normal; text-align:left;"\ | ไทยแลนด์มาสเตอร์ยัง
| style="text-align:center" | 2564
| เยาวชนต้นแบบ สาขาผู้สร้างแรงบันดาลใจ
|
| style="text-align:center;"|
|-
! rowspan="2" scope="row" style="font-weight:normal; text-align:left;"\ | เวย์ปั๋วสตาร์ไลต์อะวอดส์
| style="text-align:center" rowspan="2" | 2563
| ศิลปินยอดนิยมแห่งปี
|
| rowspan="2" style="text-align:center;"|
|-
| หอเกียรติยศ (เอเชียตะวันออกเฉียงใต้)
|
|
=== เกียรติประวัติ ===
| class="wikitable plainrowheaders sortable" style="margin-right: 0;"
|-
! scope="col" | หน่วยงาน
! scope="col" | ปี
! scope="col" | เกียรติประวัติ
! scope="col" class="unsortable" |
|-
! scope="row"; style="font-weight:normal; text-align:left;"\ | กระทรวงวัฒนธรรม (ประเทศไทย)|กระทรวงวัฒนธรรม
| style="text-align:center" | 2566
| ผู้นำพลังศรัทธาเสริมคุณค่าวัฒนธรรมไทย
| style="text-align:center;" |
|-
! scope="row"; style="font-weight:normal; text-align:left;"\ | สภาสังคมสงเคราะห์แห่งประเทศไทย ในพระบรมราชูถัมภ์
| style="text-align:center" | 2567
| ลูกที่มีความกตัญญูกตเวทีอย่างสูงต่อแม่
| style="text-align:center;" |
|-
|
=== รายชื่อ ===
| class="wikitable plainrowheaders sortable" style="text-align:center"
|-
! scope="col" | สื่อ
! scope="col" | ปี
! scope="col" | รายชื่อ
! scope="col" | ตำแหน่ง
! scope="col" class="unsortable" |
|-
! scope="row"; style="font-weight:normal; text-align:left;"\ | "เดอะการ์เดียน"
| 2562
| style="text-align:left" | สมาชิกกลุ่มศิลปินหญิงที่ดีที่สุดตลอดกาล
|
|
|-
! scope="row"; style="font-weight:normal; text-align:left;"\ | "โกลด์เฮาส์"efn|รายชื่อ A100 เป็นการยกย่องชาวเอเชียและชาวอเมริกันเชื้อสายเอเชีย & หมู่เกาะแปซิฟิก (AAPIs) ที่ทรงอิทธิพลมากที่สุดในวัฒนธรรม ทุก ๆ เดือนพฤษภาคมอันเป็นเดือนแห่งมรดกของ AAPI โกลด์เฮาส์ "จัดเป็นตัวแทนของสมาชิกผู้บุกเบิกชุมชน AAPI และการมีส่วนร่วมในการเปลี่ยนแปลงของพวกเขาทั้งด้านความบันเทิง แฟชั่น วิถีชีวิต เทคโนโลยี ธุรกิจ กิจกรรมทางสังคม และการเมือง จากปีที่ผ่านมา"
| 2565
| style="text-align:left" | ชาวเอเชีย 100 คนที่มีอิทธิพลที่สุด
|
| style="text-align:center;" |
|-
! scope="row"; style="font-weight:normal; text-align:left;"\ | หอเกียรติยศแห่งเอเชีย
| 2566
| style="text-align:left" | สัญญะทางวัฒนธรรม
|
|
|-
|
===การบันทึก===
| class="wikitable plainrowheaders"
! scope="col" | สิ่งพิมพ์
! scope="col" | ปี
! scope="col" | หัวข้อ
! scope="col" | เจ้าของสถิติ
! scope="col" |
|-
! scope="row" rowspan="8" style="font-weight:normal; text-align:left;"\ | "บันทึกสถิติโลกกินเนสส์"
| rowspan="2" style="text-align:center" | 2564
| มิวสิกวิดีโอของศิลปินเดี่ยวที่มีผู้ชมมากที่สุดภายใน 24 ชั่วโมงบนยูทูบ
| rowspan="2" | "ลลิษา (เพลง)|ลลิษา"
| rowspan="2" style="text-align:center" |
|-
| มิวสิกวิดีโอของศิลปินเดี่ยวเคป็อปที่มีผู้ชมมากที่สุดภายใน 24 ชั่วโมงบนยูทูบ
|-
| rowspan="3" style="text-align:center" | 2565
| ศิลปินเคป็อปที่มียอดผู้ติดตามมากที่สุดบนอินสตาแกรม
| rowspan="4" | ตนเอง
| rowspan="3" style="text-align:center" |
|-
| ศิลปินเดี่ยวเคป็อปคนแรกที่ได้รับรางวัลเอ็มทีวีวิดีโอมิวสิกอะวอดส์
|-
| ศิลปินเดี่ยวเคป็อปคนแรกที่ได้รับรางวัลเอ็มทีวียุโรปมิวสิกอะวอดส์
|-
| rowspan="3" style="text-align:center" | 2566
| ศิลปินเดี่ยวเคป็อปที่มียอดสตรีมถึง 1 พันล้านครั้งเร็วที่สุดบนสปอติฟาย (หญิง)
| rowspan="2" style="text-align:center" |
|-
| อัลบั้มแรกของศิลปินเดี่ยวเคป็อปที่มียอดสตรีมถึง 1 พันล้านครั้งบนสปอติฟาย
| rowspan="1" | "ลลิษา"
|-
| เพลงแรกของศิลปินเดี่ยวเคป็อปที่มียอดสตรีมถึง 1 พันล้านครั้งบนสปอติฟาย
| "มันนี (เพลงลิซ่า)|มันนี"
| style="text-align:center" |
|
=== เครื่องราชอิสริยาภรณ์ ===
* :
** พ.ศ. 2566 – ไฟล์:Order of the British Empire (Civil) Ribbon.svg|80x80px เครื่องราชอิสริยาภรณ์จักรวรรดิบริติช ชั้นเบญจมาภรณ์ (ฝ่ายพลเรือน)
==เชิงอรรถ==
== อ้างอิง ==
== แหล่งข้อมูลอื่น ==
*
*
*
หมวดหมู่:นักร้องหญิงชาวไทย
หมวดหมู่:นักร้องเคป็อป
หมวดหมู่:บุคคลจากอำเภอสตึก
หมวดหมู่:สมาชิกของแบล็กพิงก์
หมวดหมู่:ศิลปินสังกัดวายจีเอนเตอร์เทนเมนต์
หมวดหมู่:นักร้องเพลงภาษาเกาหลีชาวไทย
หมวดหมู่:นักร้องเพลงภาษาญี่ปุ่นชาวไทย
หมวดหมู่:แร็ปเปอร์ไทย
หมวดหมู่:นักเต้นไทย
หมวดหมู่:ผู้ชนะมามาอะวอดส์
หมวดหมู่:ผู้ได้รับเครื่องราชอิสริยาภรณ์เอ็มบีอี
หมวดหมู่:พุทธศาสนิกชนชาวไทย
หมวดหมู่:ศิลปินสังกัดอาร์ซีเอเรเคิดส์
หมวดหมู่:นักร้องจากจังหวัดบุรีรัมย์